AirAsia

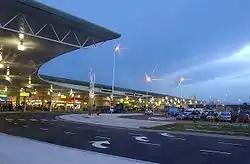
The former KLIA LCCT (converted into a cargo terminal after the completion of KLIA Terminal 2) housed the AirAsia head office until the opening of RedQuarters.

On 8 January 2024, AirAsia X signed a non-binding agreement with Capital A to fully acquire AirAsia Bhd and AirAsia Aviation Group Limited (AAAGL), which oversees AirAsia’s affiliates outside Malaysia. The plan involves merging AirAsia Malaysia, Indonesia AirAsia, Philippines AirAsia and AirAsia Cambodia under the AirAsia X brand. Initially, the creation of a new entity, AirAsia Group Berhad, was proposed, but by August 2024, the decision was made to directly acquire AirAsia and AAAGL instead. This acquisition, expected to be finalised by 30 May 2025, is projected to provide access to over 200 aircraft and 361 future aircraft orders from Capital A's aviation portfolio, integrating narrow-body and wide-body aircraft into a unified fleet.